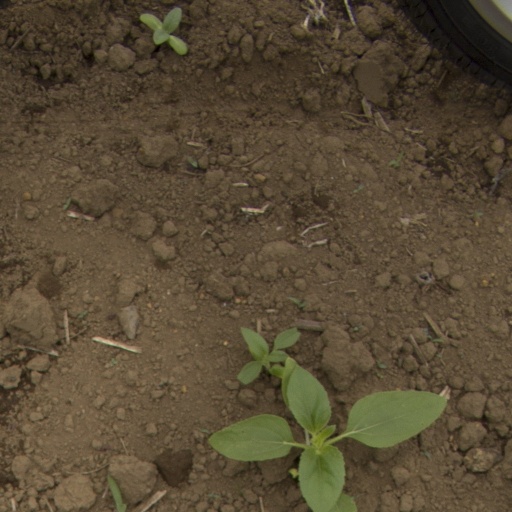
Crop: Jerusalem artichoke